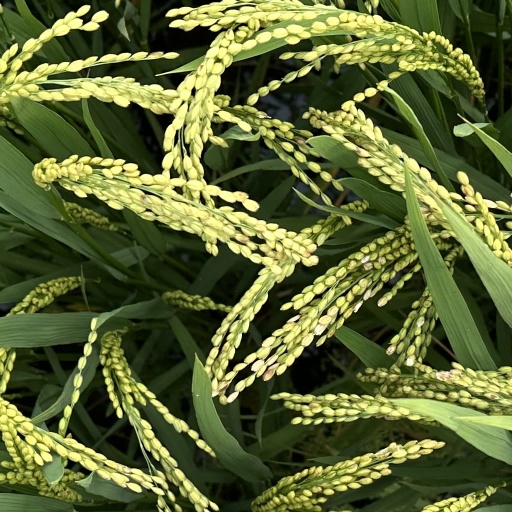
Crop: rice